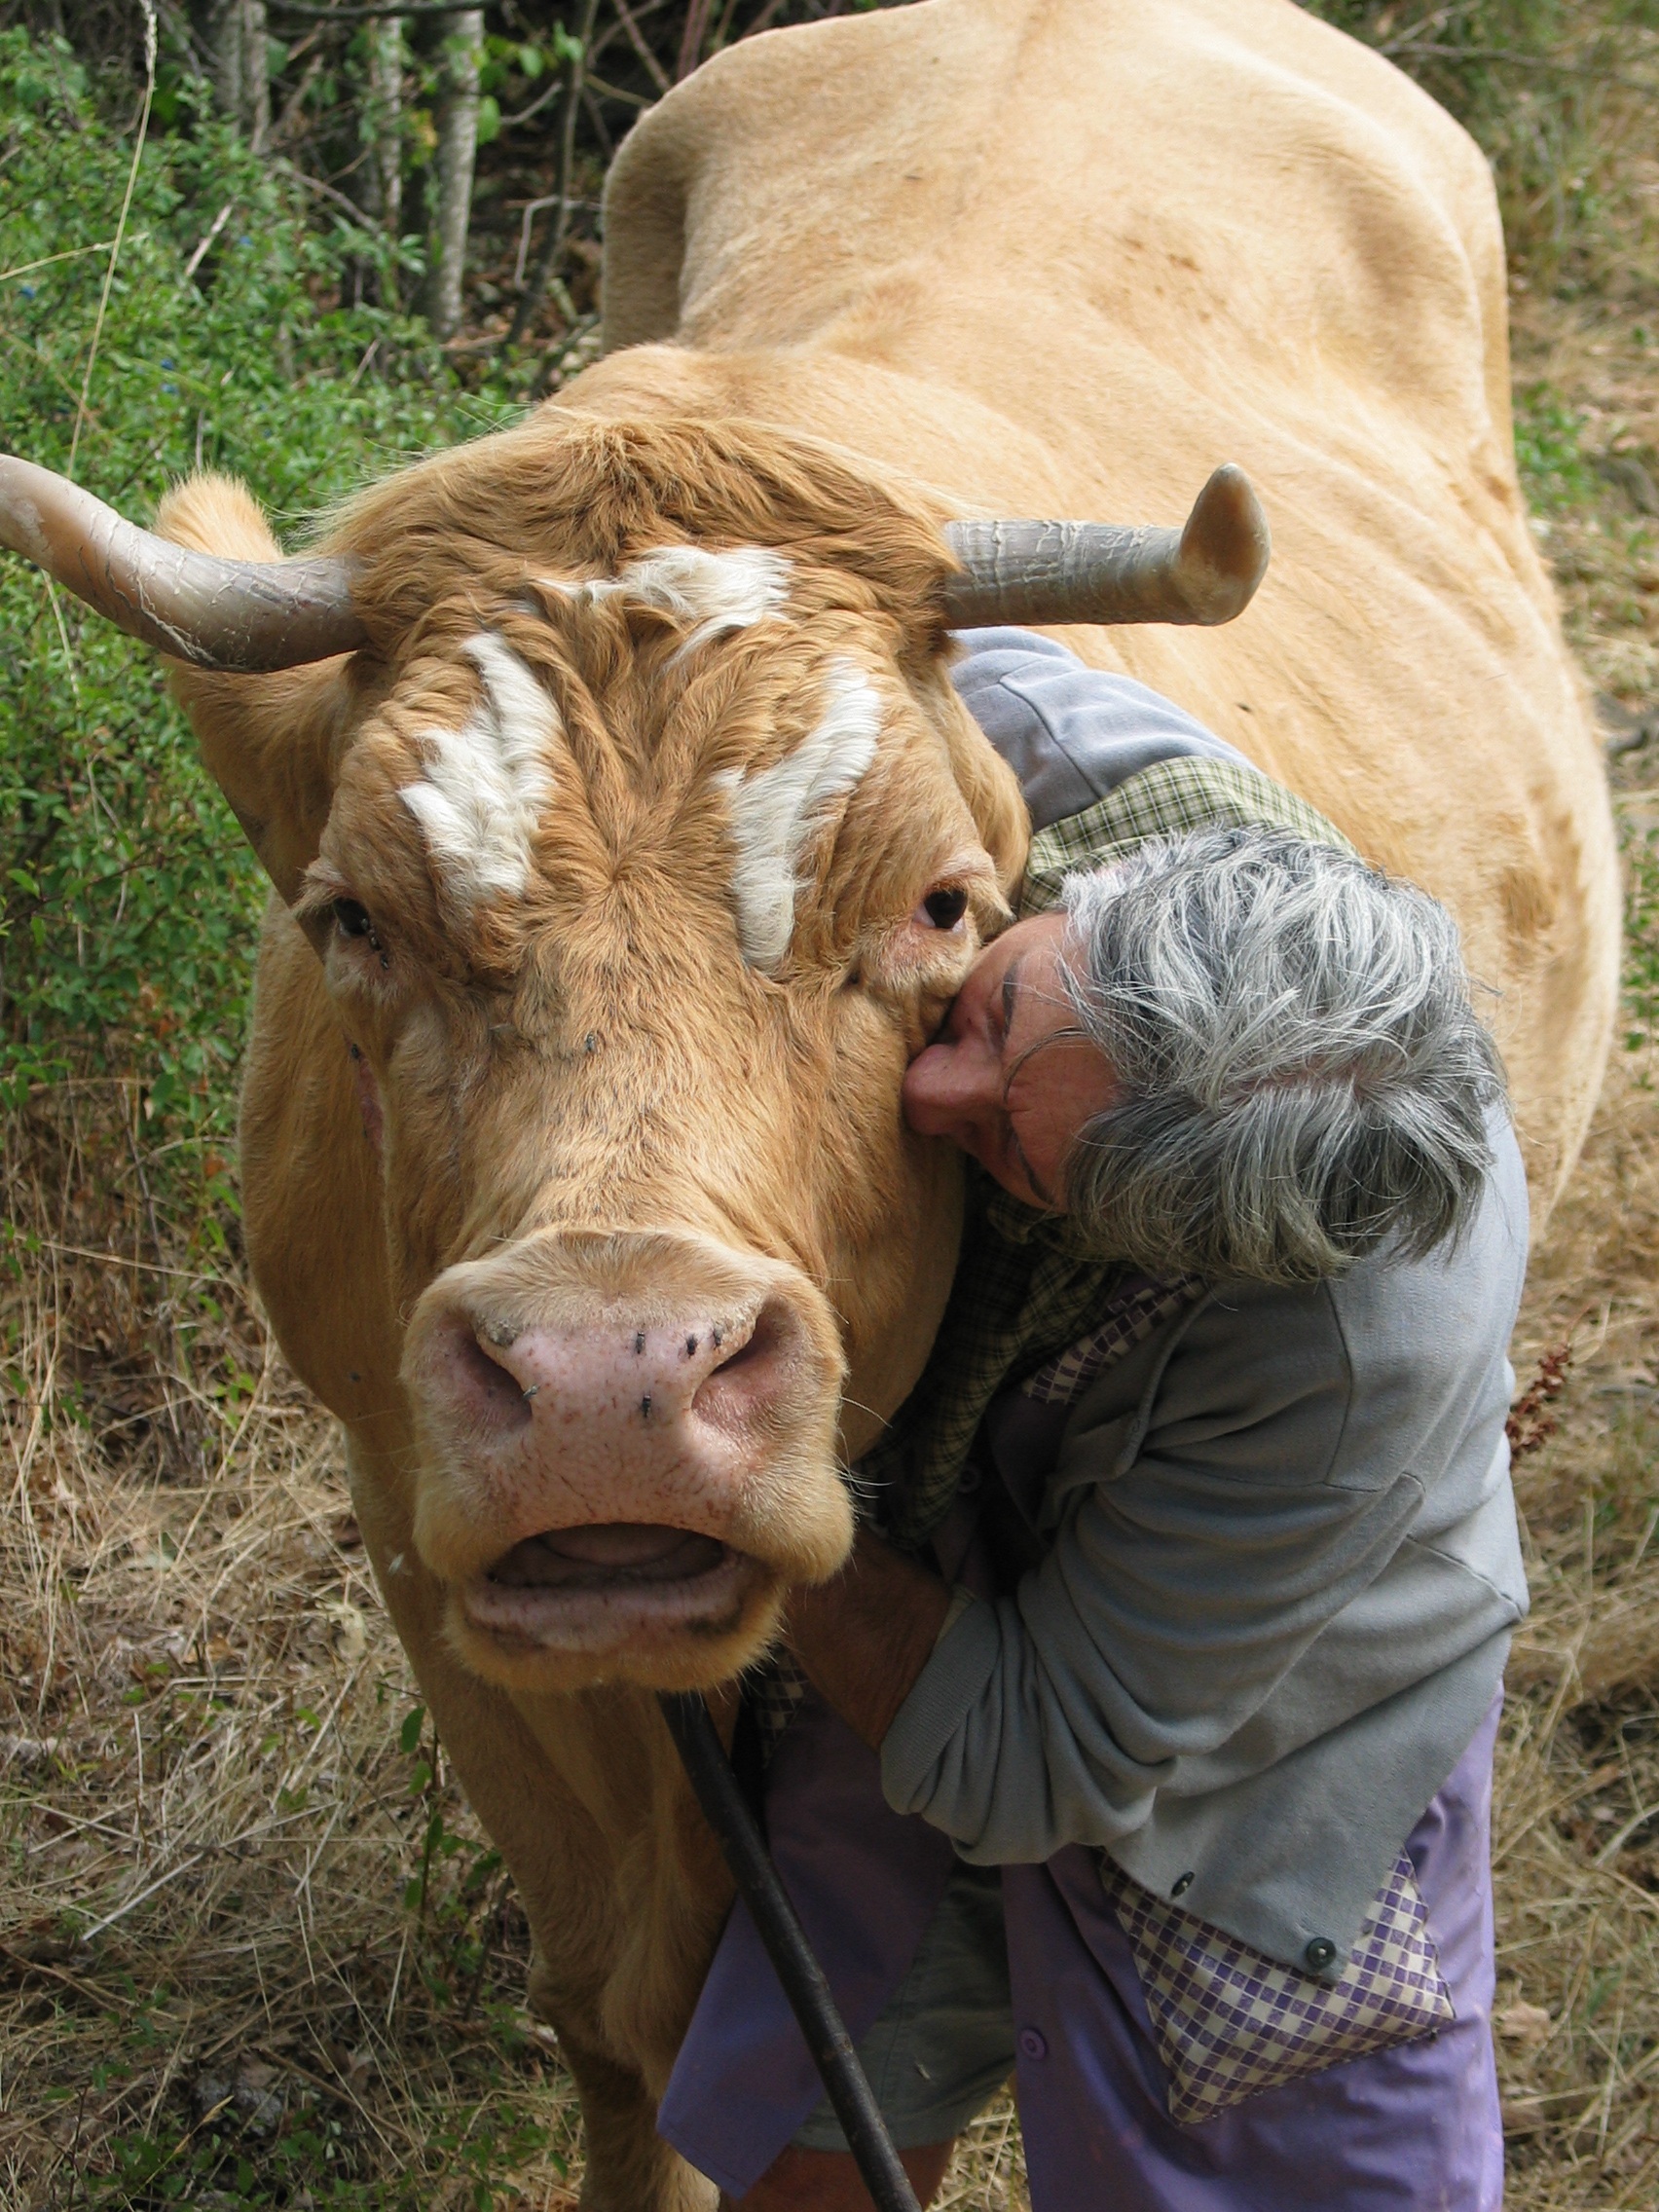
farm, animal, wildlife, love, horn, pasture, kiss, mammal, agriculture, fauna, agricultural, bull, ox, peasant woman, dairy cow, cattle like mammal, cow goat family